Michael Huth

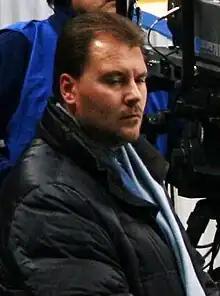
Huth in 2010.

Michael Huth (born 2 September 1969) is a German figure skating coach and former competitor for East Germany.